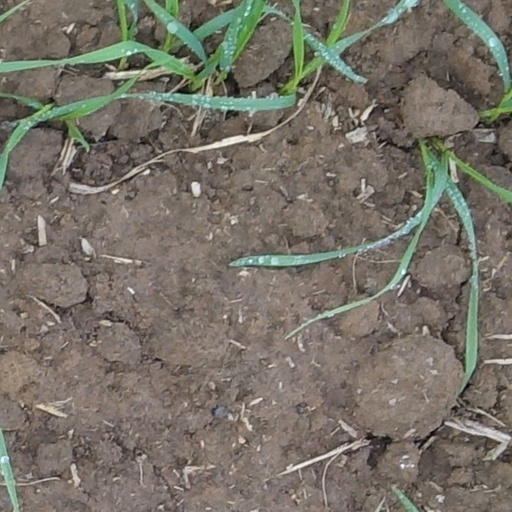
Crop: wheat